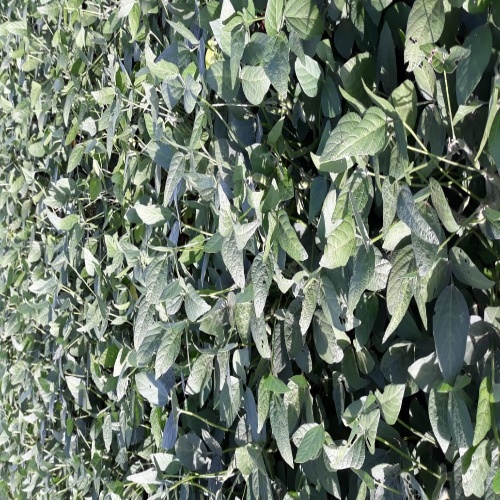
Label: Caterpillar